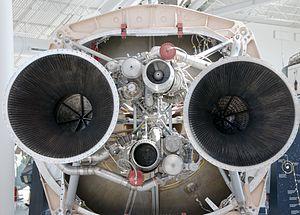
LR87 désigne une famille de moteurs-fusées à ergols liquides de la société américaine Aerojet dont le développement a débuté dans les années 1950. Deux exemplaires de ce moteur de relativement forte poussée pour son époque ont propulsé le premier étage du missile balistique intercontinental SM-68 Titan puis du lanceur Titan dérivé. Il a été mis en oeuvre avec différents combinaisons d'ergols : RP-1 / Oxygène liquide dans la première version LR87-3 propulsant le missile, peroxyde d'azote / Aérozine 50 pour les versions LR87-5, 7, 9, 11. Il a été enfin proposé avec les ergols LH2 / Oxygène liquide pour propulser le deuxième étage de la fusée Saturn V. Le moteur a effectué son premier vol en 1959 et sa dernière utilisation correspond au retrait du lanceur Titan en 2005. En 2002 plus de 1500 moteurs avaient été fabriqués.